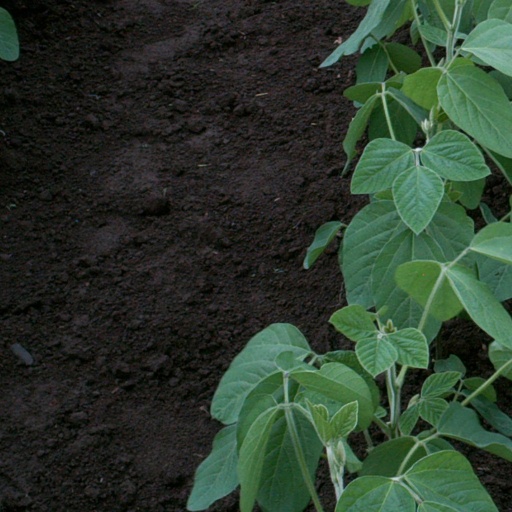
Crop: soybean